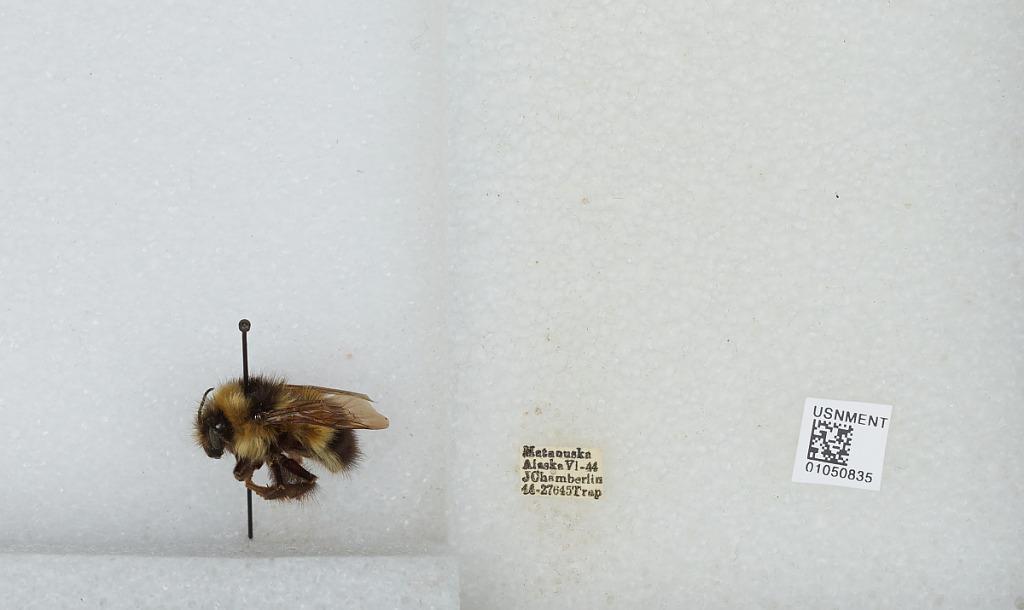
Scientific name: Bombus sp.
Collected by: J. Chamberlin
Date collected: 1944-6-
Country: United States
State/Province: Alaska
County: Matanuska-Susitna
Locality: Matanuska
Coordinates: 61.38, -150.25